Land Office (Morristown, New York)

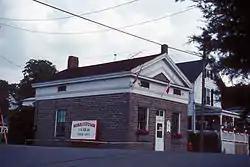

Land Office (also known as Morristown Library) is a historic office building located at Morristown in St. Lawrence County, New York. It is a -story limestone building with a pedimented roof built about 1821. It was the land office for the Chapman family until 1904, when it was deeded to the village for use as a public library.